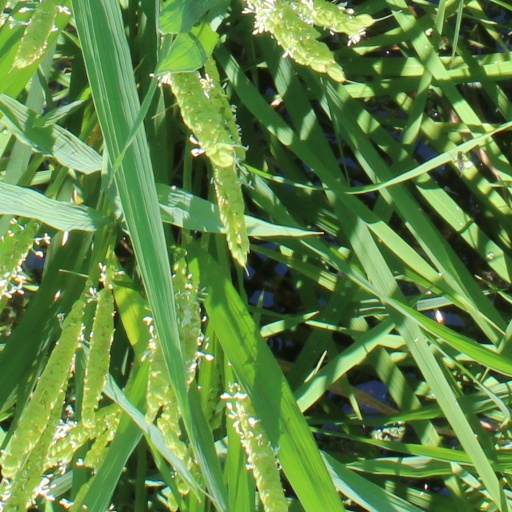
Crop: rice